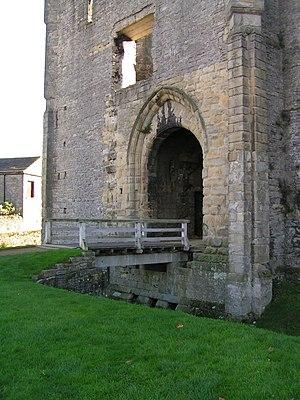
La guerre des Deux-Roses désigne un ensemble d'affrontements, constituant globalement une guerre civile discontinue, qui eut lieu en Angleterre entre la maison royale de Lancastre et la maison royale d'York. Elle est appelée ainsi en référence aux emblèmes des deux maisons, la rose rouge de Lancastre et la rose blanche d'York ; cette référence ne se fait pour autant qu’a posteriori, la rose de Lancastre n'ayant été utilisée comme emblème pour cette maison qu'à partir de 1485, à la dernière bataille du conflit.